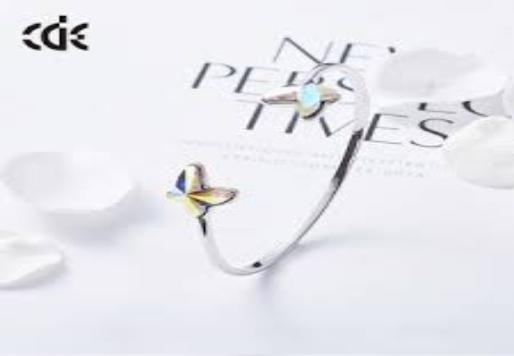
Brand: CDELALA
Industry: Clothes